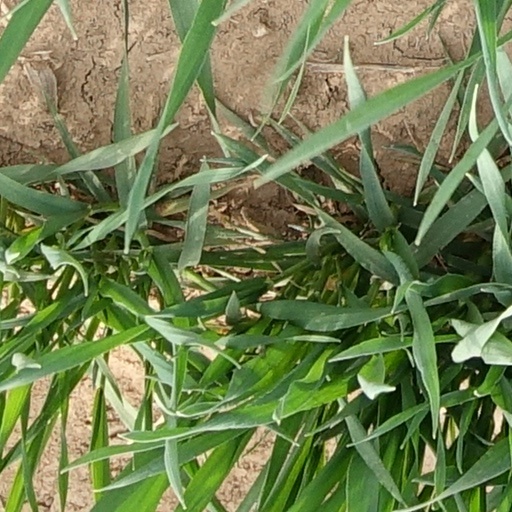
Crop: wheat